Alexander Brodsky

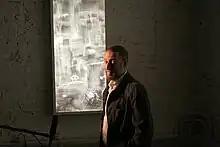

Alexander Savvich Brodsky (1955) is a Russian architect and sculptor. He is one of Russia's best known architects, particularly for his works of paper architecture.